Elbow bump

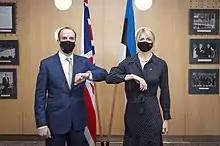
Dominic Raab (UK's Foreign Secretary) elbow bumps Eva-Maria Liimets (Estonia's Minister of Foreign Affairs) in Tallinn in March 2021

During the early stages of the COVID-19 pandemic in the United States, health officials advised people to avoid physical contact with others, including handshaking; the elbow bump was suggested as an alternative. At a 2 March press conference, U.S. Surgeon General Jerome Adams demonstrated the elbow bump to reporters, saying "We should probably rethink the handshake for a while."